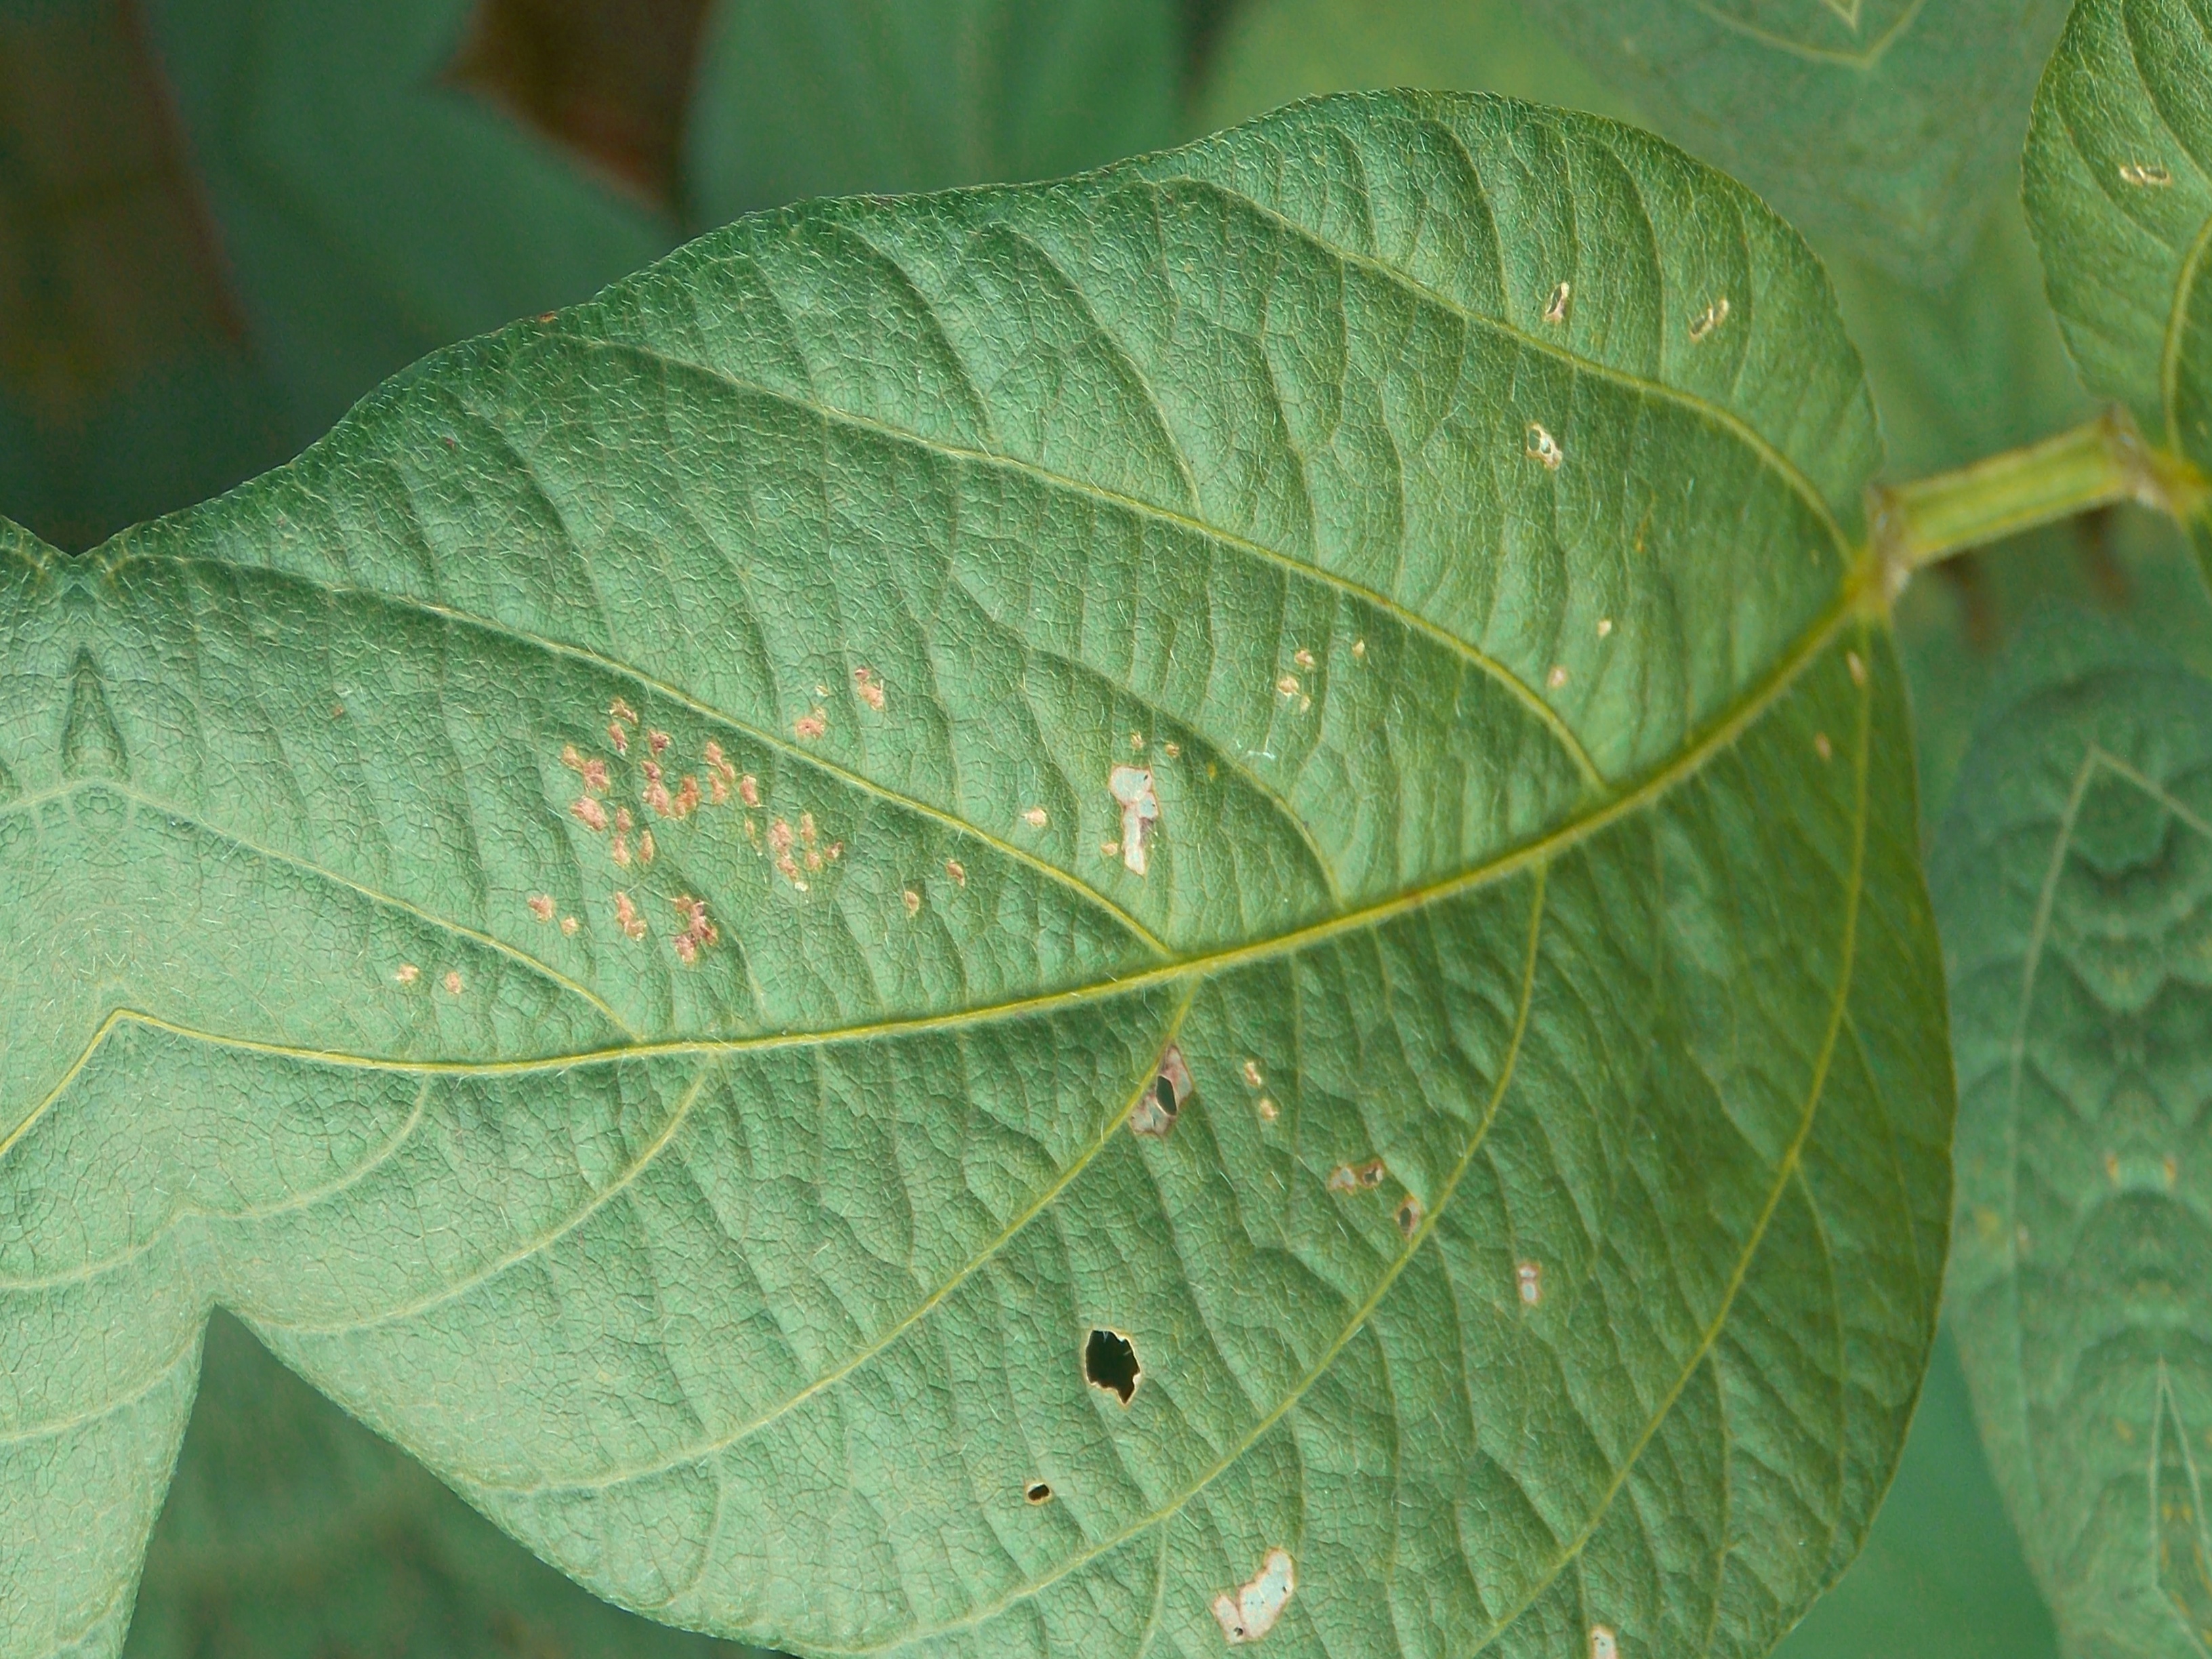
Label: Disease